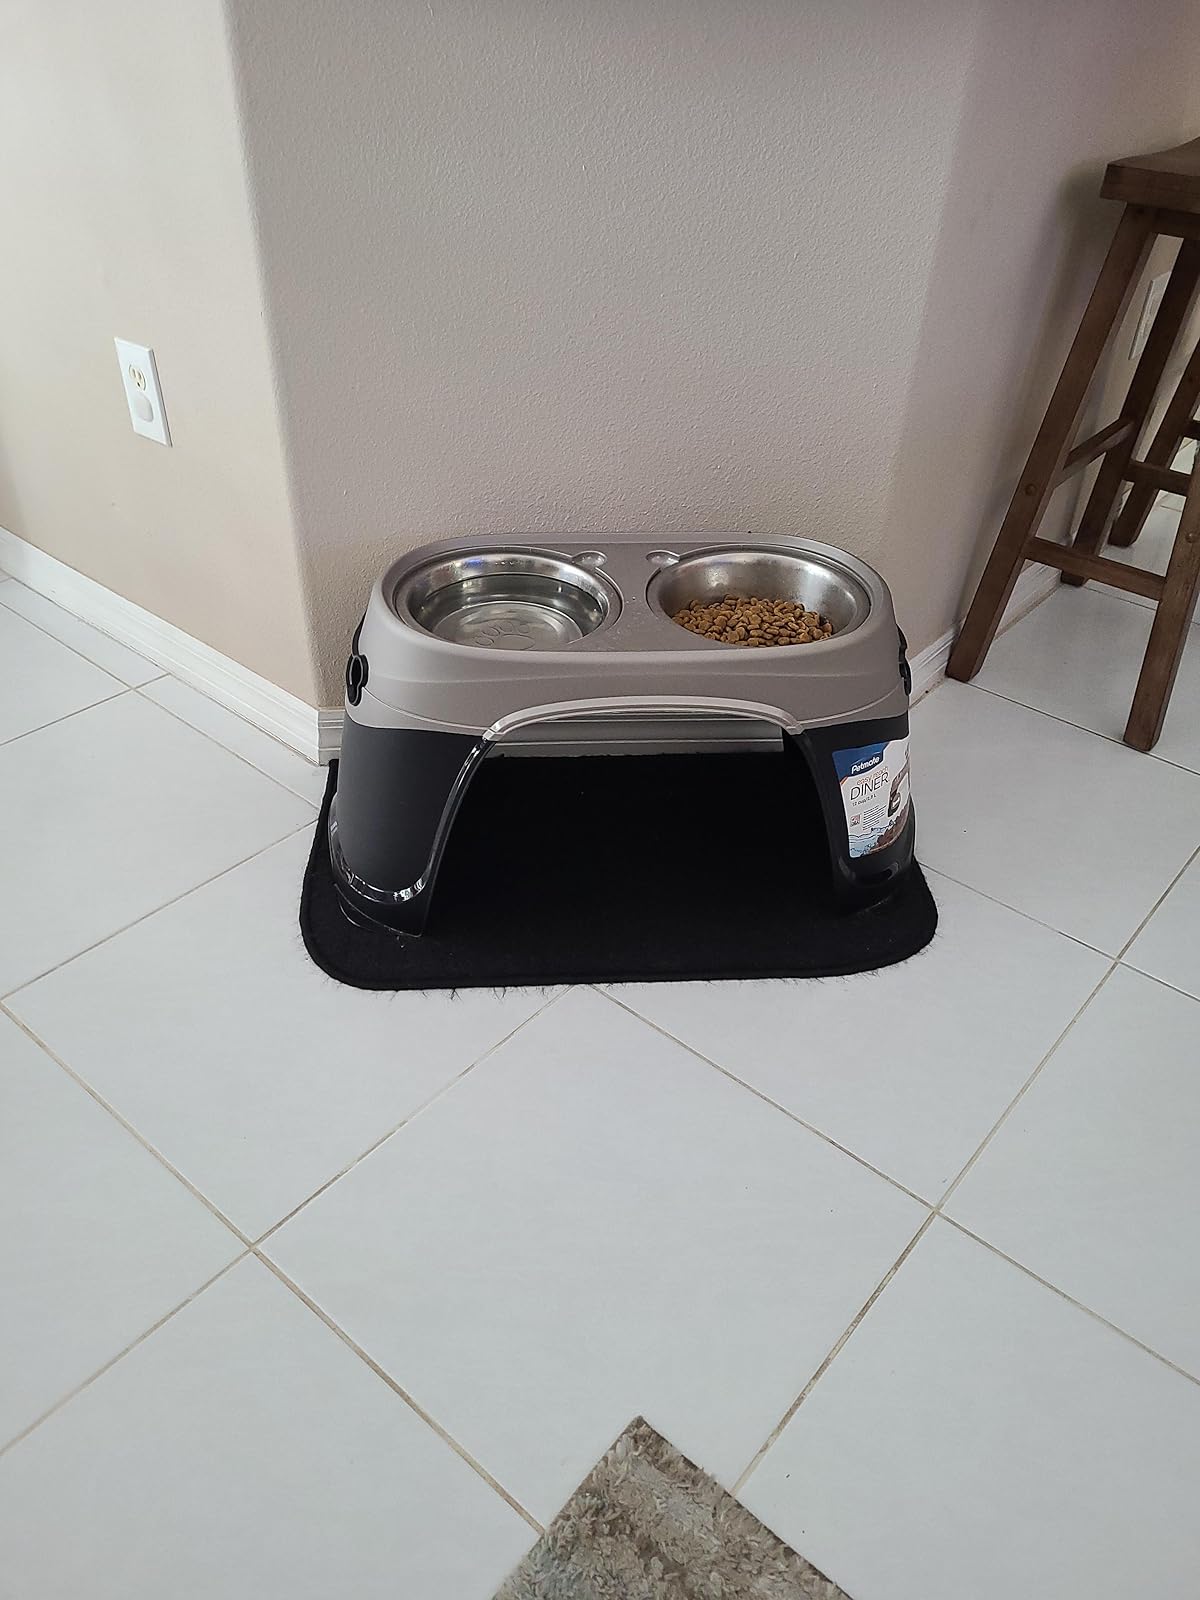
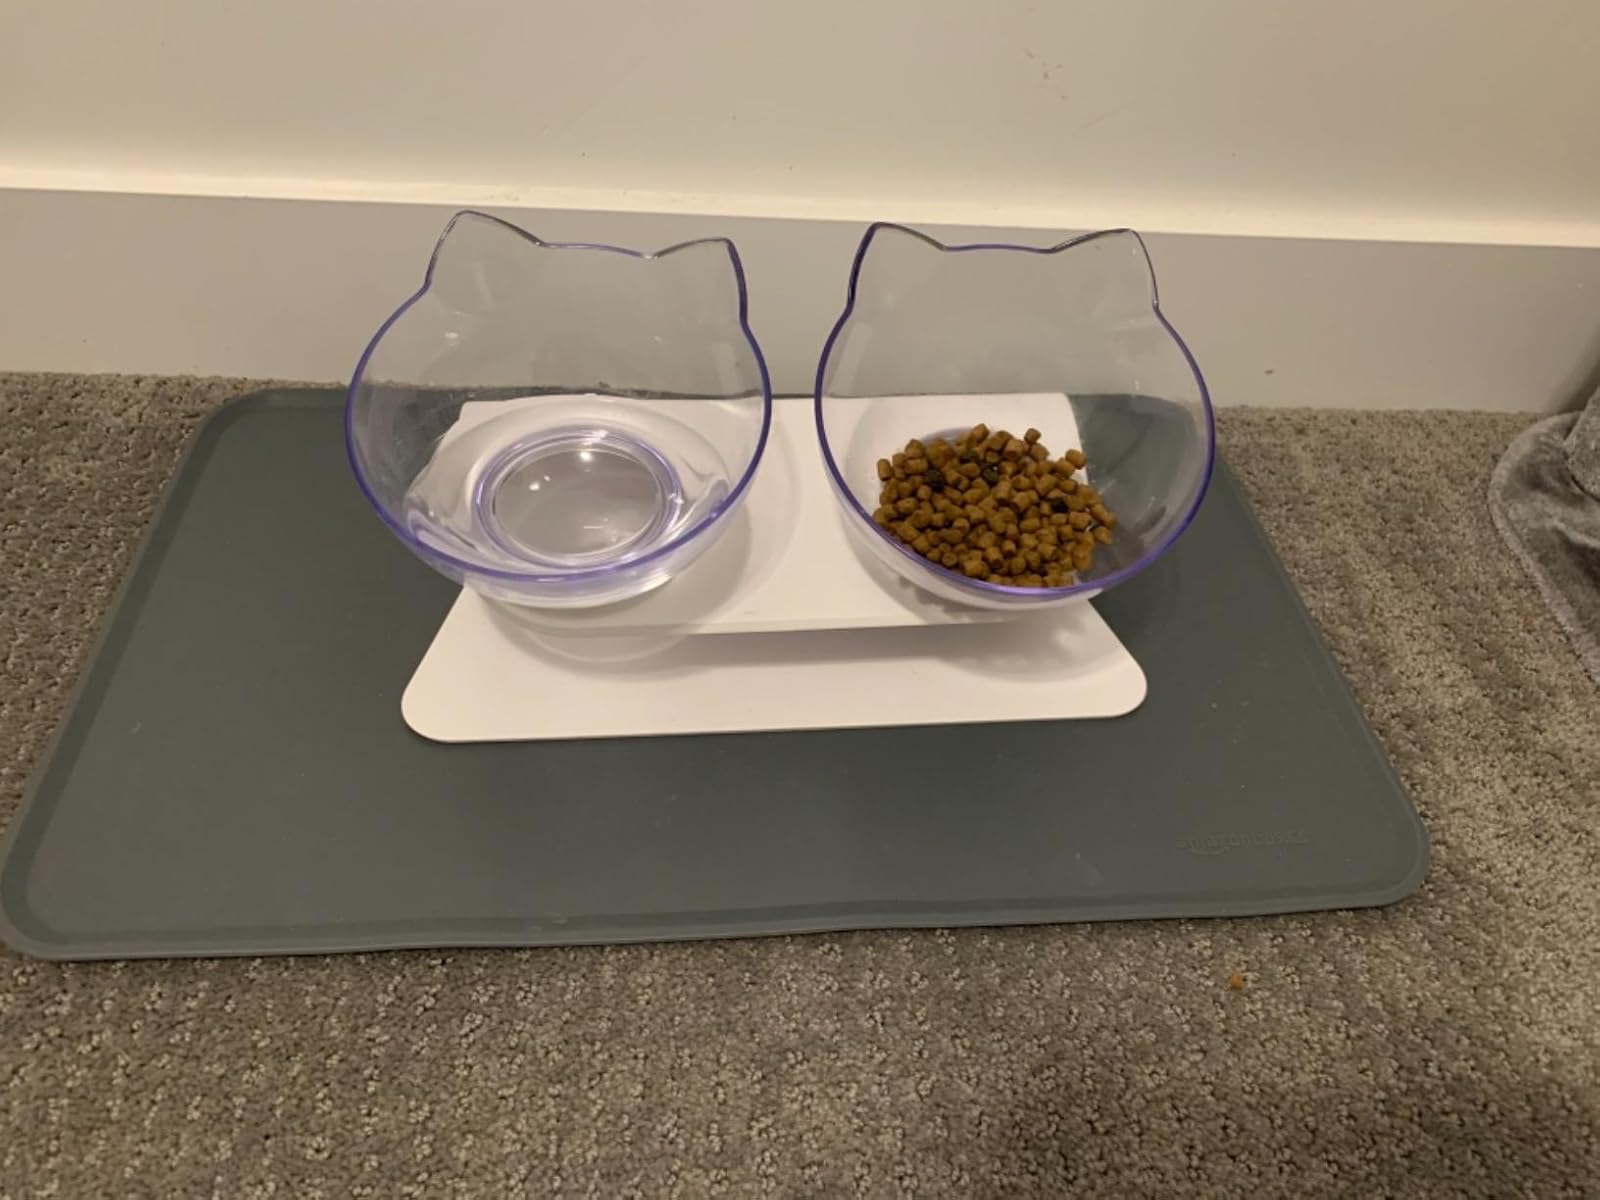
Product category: items_bowl
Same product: no